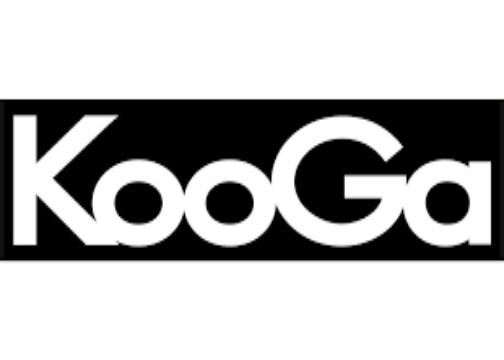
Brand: KooGa
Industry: Clothes